Namwan Assigned Tract

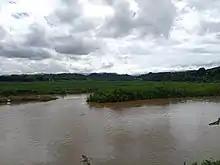
Landscape of Namwan Assigned Tract, took at Namwan River in China

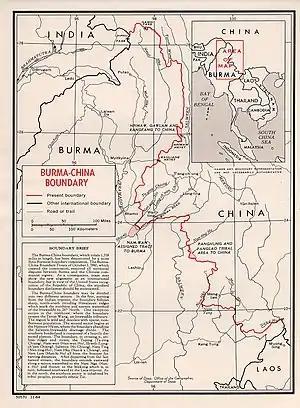
Map showing Namwan assigned to Burma in the 1960 Border Treaty

Namwan Assigned Tract, also known as Meng-Mao Triangular Area, is a area situated at the junction of the Shweli River and Namwan River in the southern Kachin State of Myanmar. It was the territory of China but "perpetual lease" to British Burma in 1897, and legally became the territory of Burma in 1961.